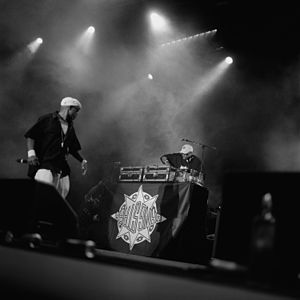
Gang Starr
Gang Starr i Hamburg, 1999.
Gang Starr var en indflydelsesrig hiphop-gruppe fra Brooklyn i New York, der blev dannet af rapperen Guru og DJ Premier.